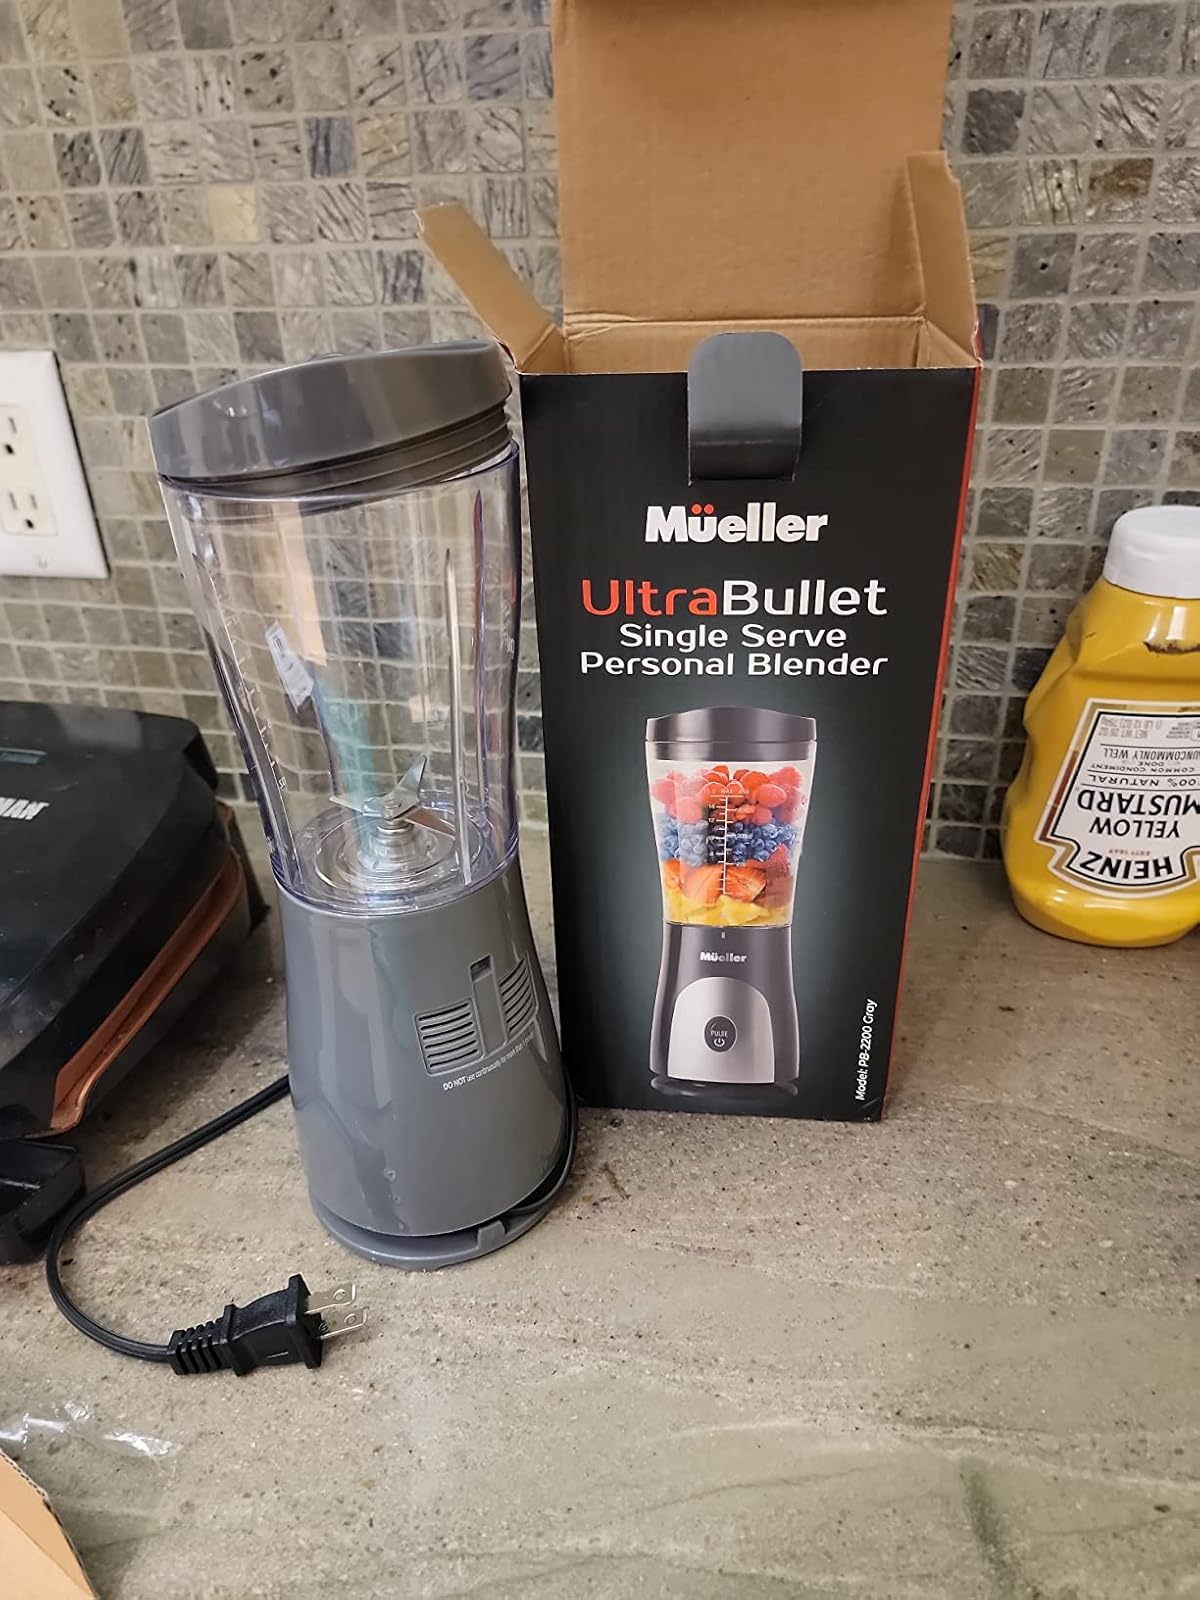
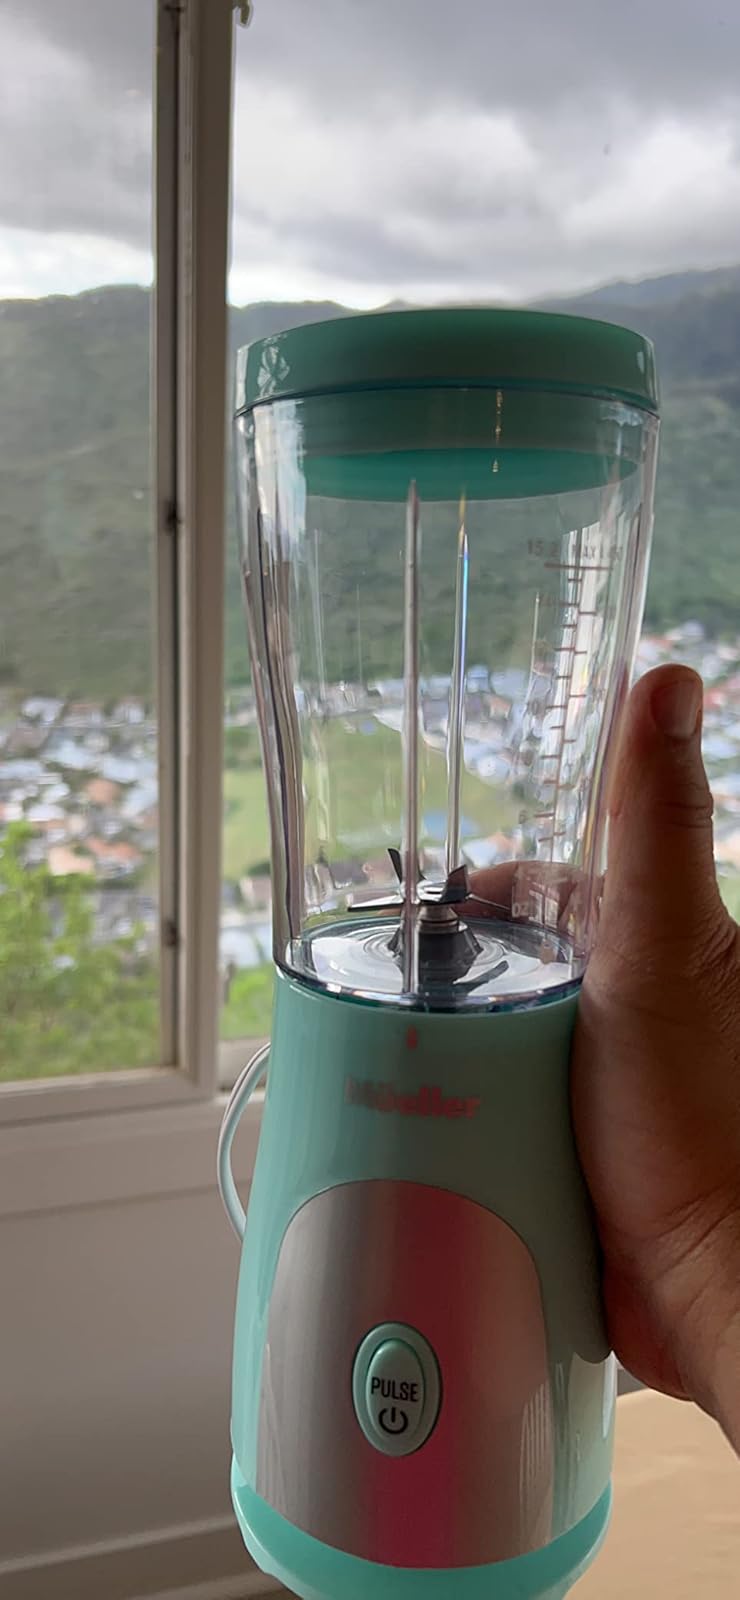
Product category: items_blender
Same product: no